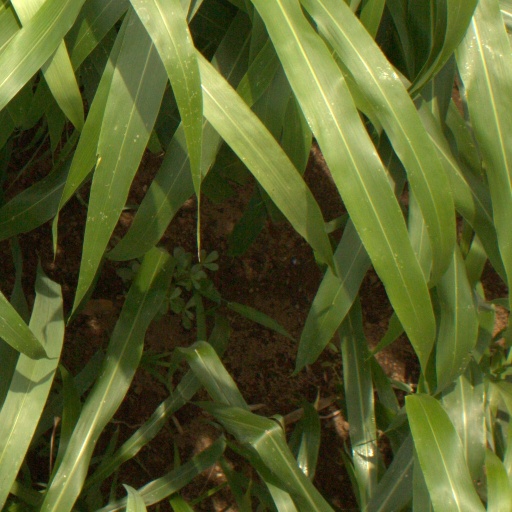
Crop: sorghum